Robot Alchemic Drive

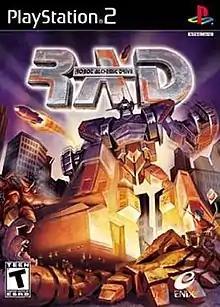
North American box art

Robot Alchemic Drive or R.A.D., sold in Japan as is a 2002 action-adventure mecha fighting video game developed by Sandlot and published by Enix for the PlayStation 2. The game is set during an alien invasion in Japan, with players controlling a giant robot to combat the aliens as humanity's last line of defense.